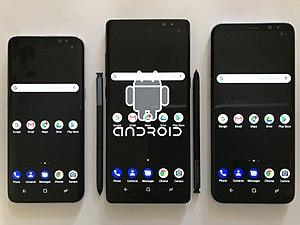
Un système d'exploitation mobile est un système d'exploitation conçu pour fonctionner sur un appareil mobile. Ce type de système d'exploitation se concentre entre autres sur la gestion de la connectivité sans fil et celle des différents types d'interface.
Le post-WIMP, en interaction homme-machine, comprend le travail sur les interfaces utilisateurs, généralement des interfaces graphiques, qui tentent d'aller au-delà du paradigme fenêtres, icônes, menus et dispositifs de pointage. La raison pour laquelle les interfaces WIMP sont devenues si courantes depuis leur conception au Xerox PARC est qu'elles sont très efficaces pour représenter l'espace de travail, les documents, et leurs actions. L'analogie des documents à des feuilles de papier ou des dossiers facilite la présentation des interfaces WIMP à d'autres utilisateurs.